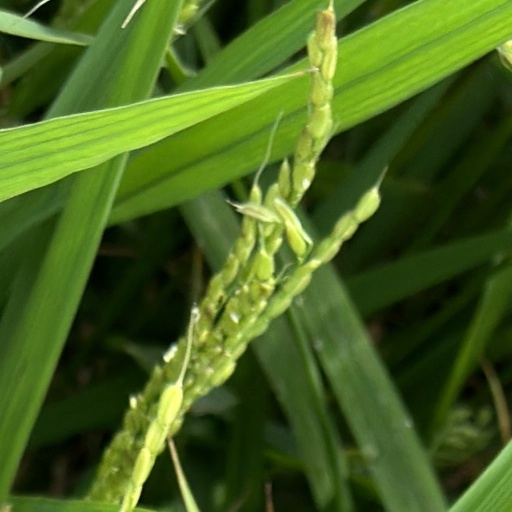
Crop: rice